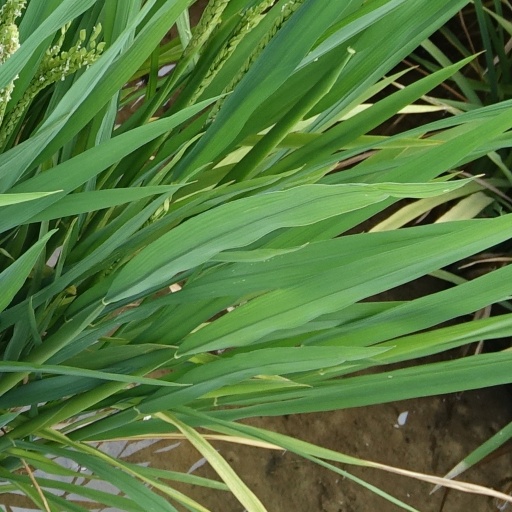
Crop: rice